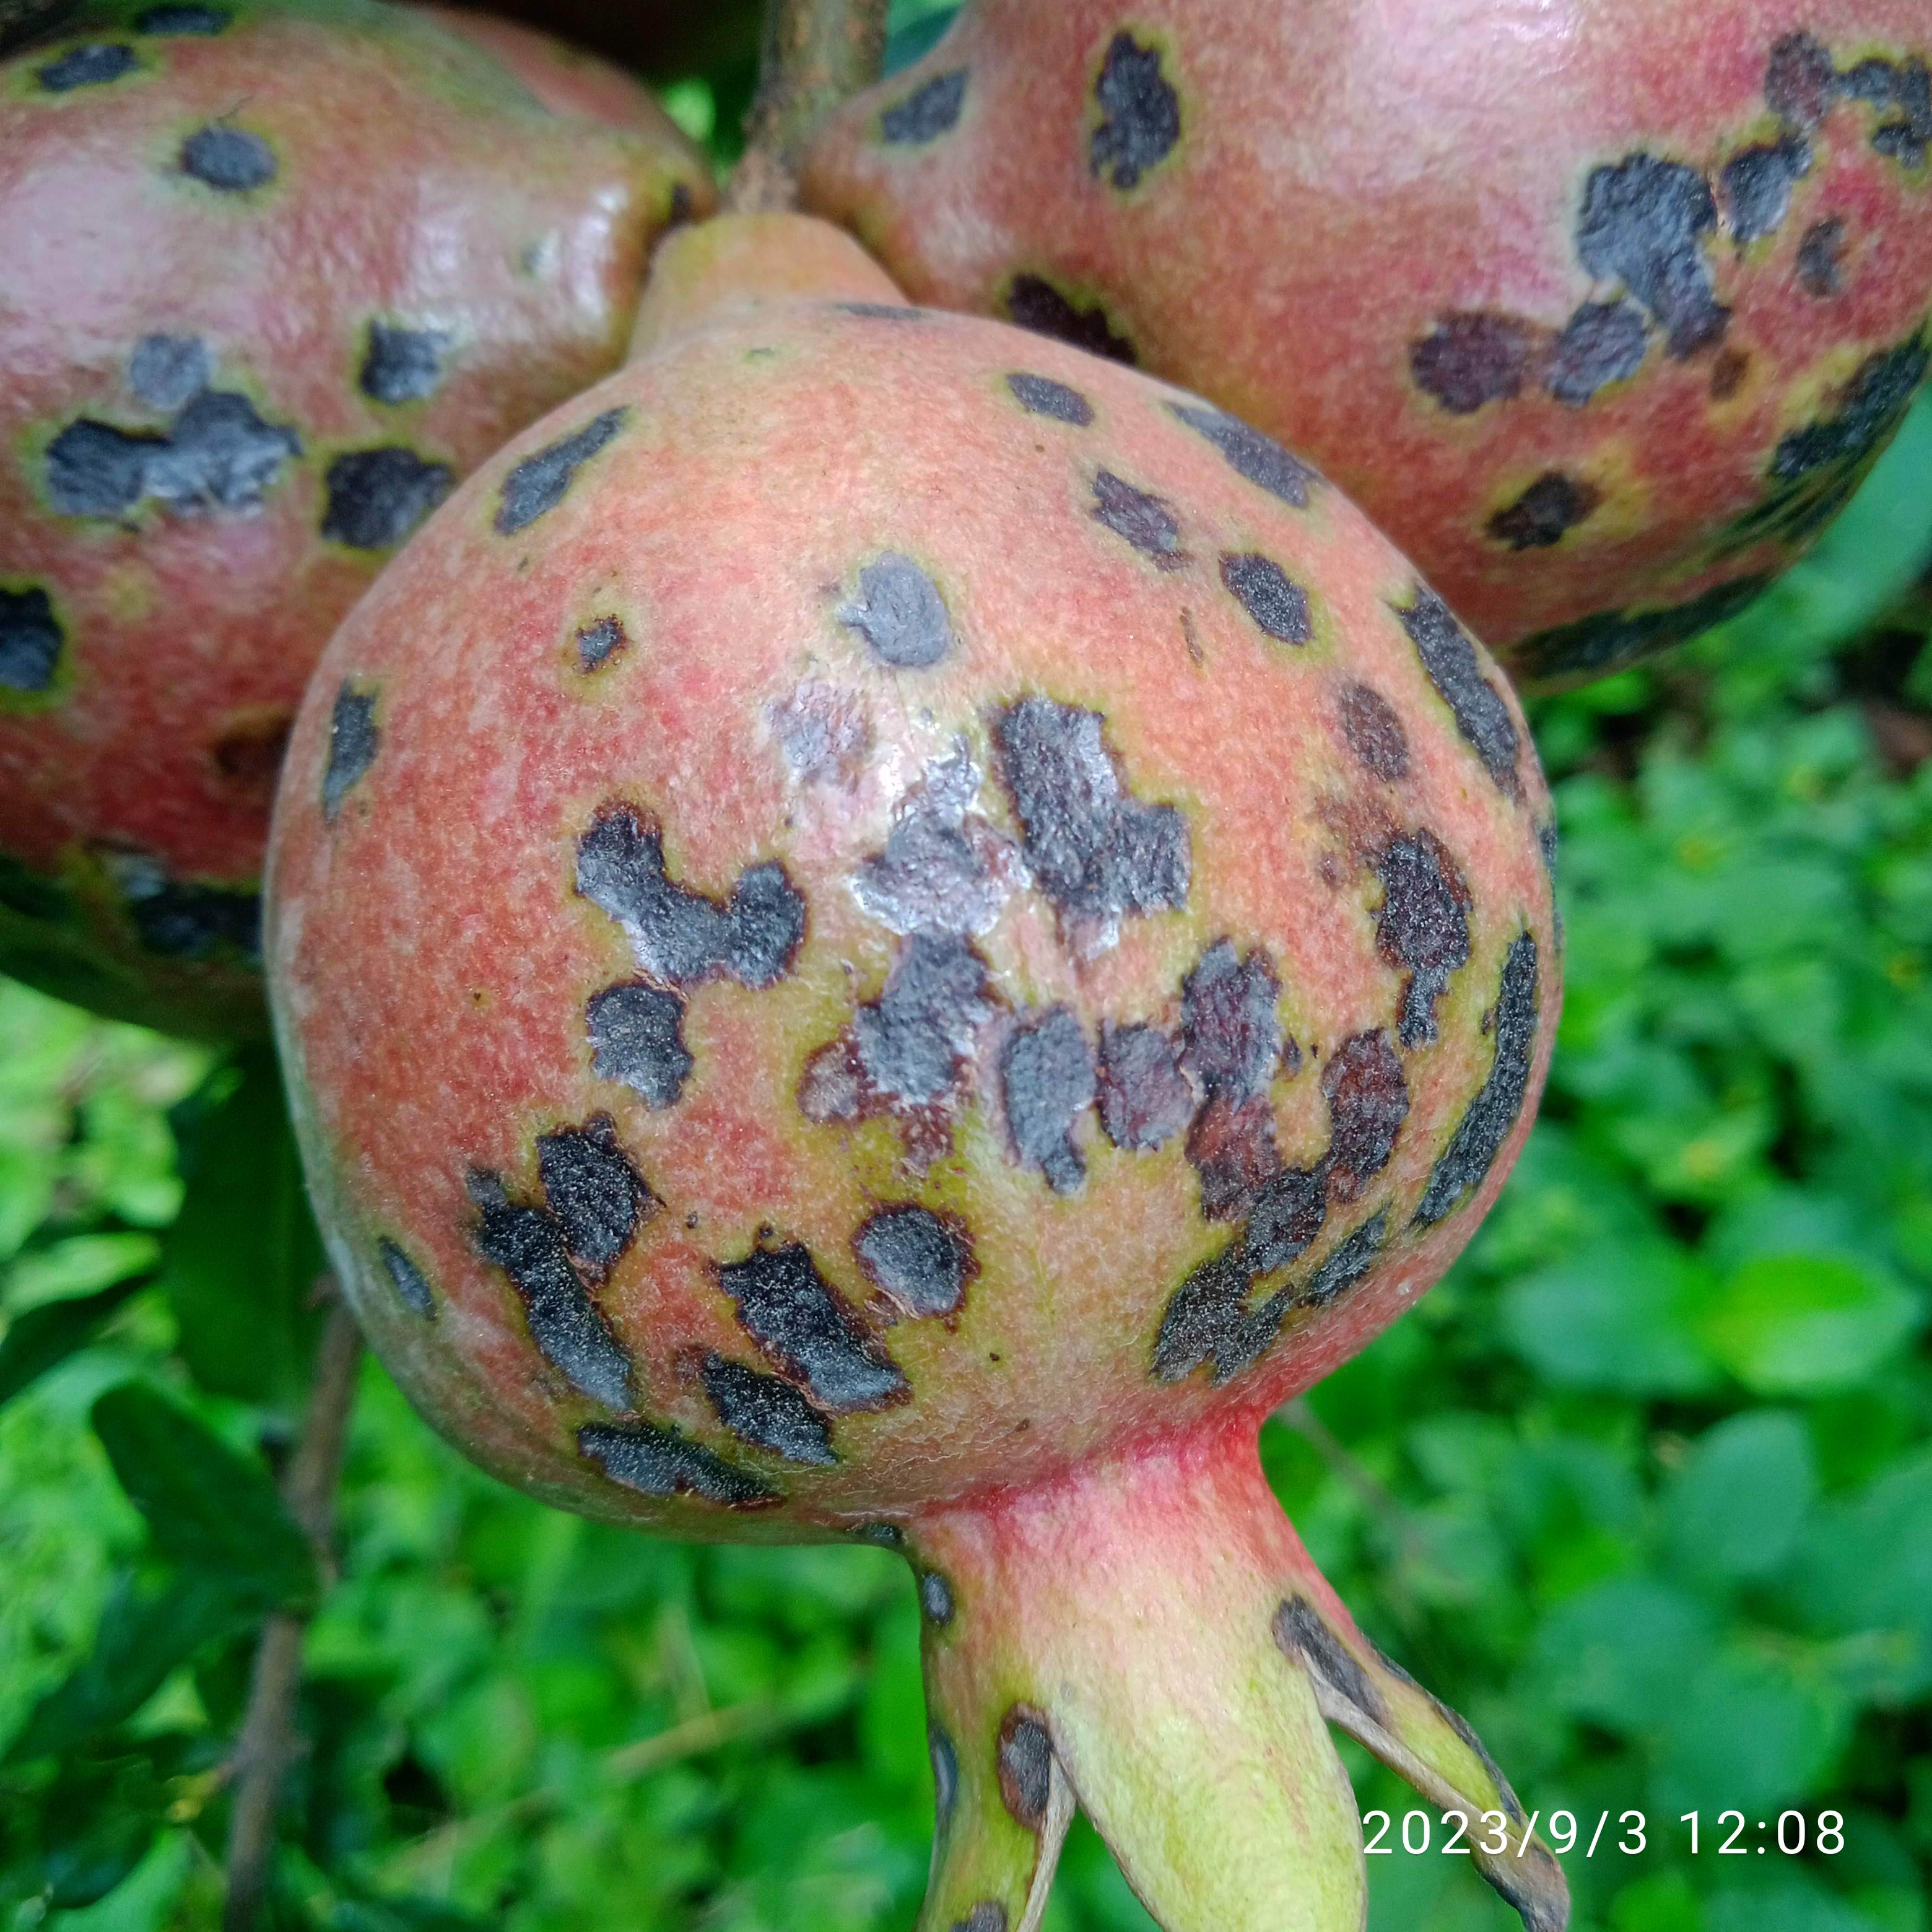
Label: Anthracnose